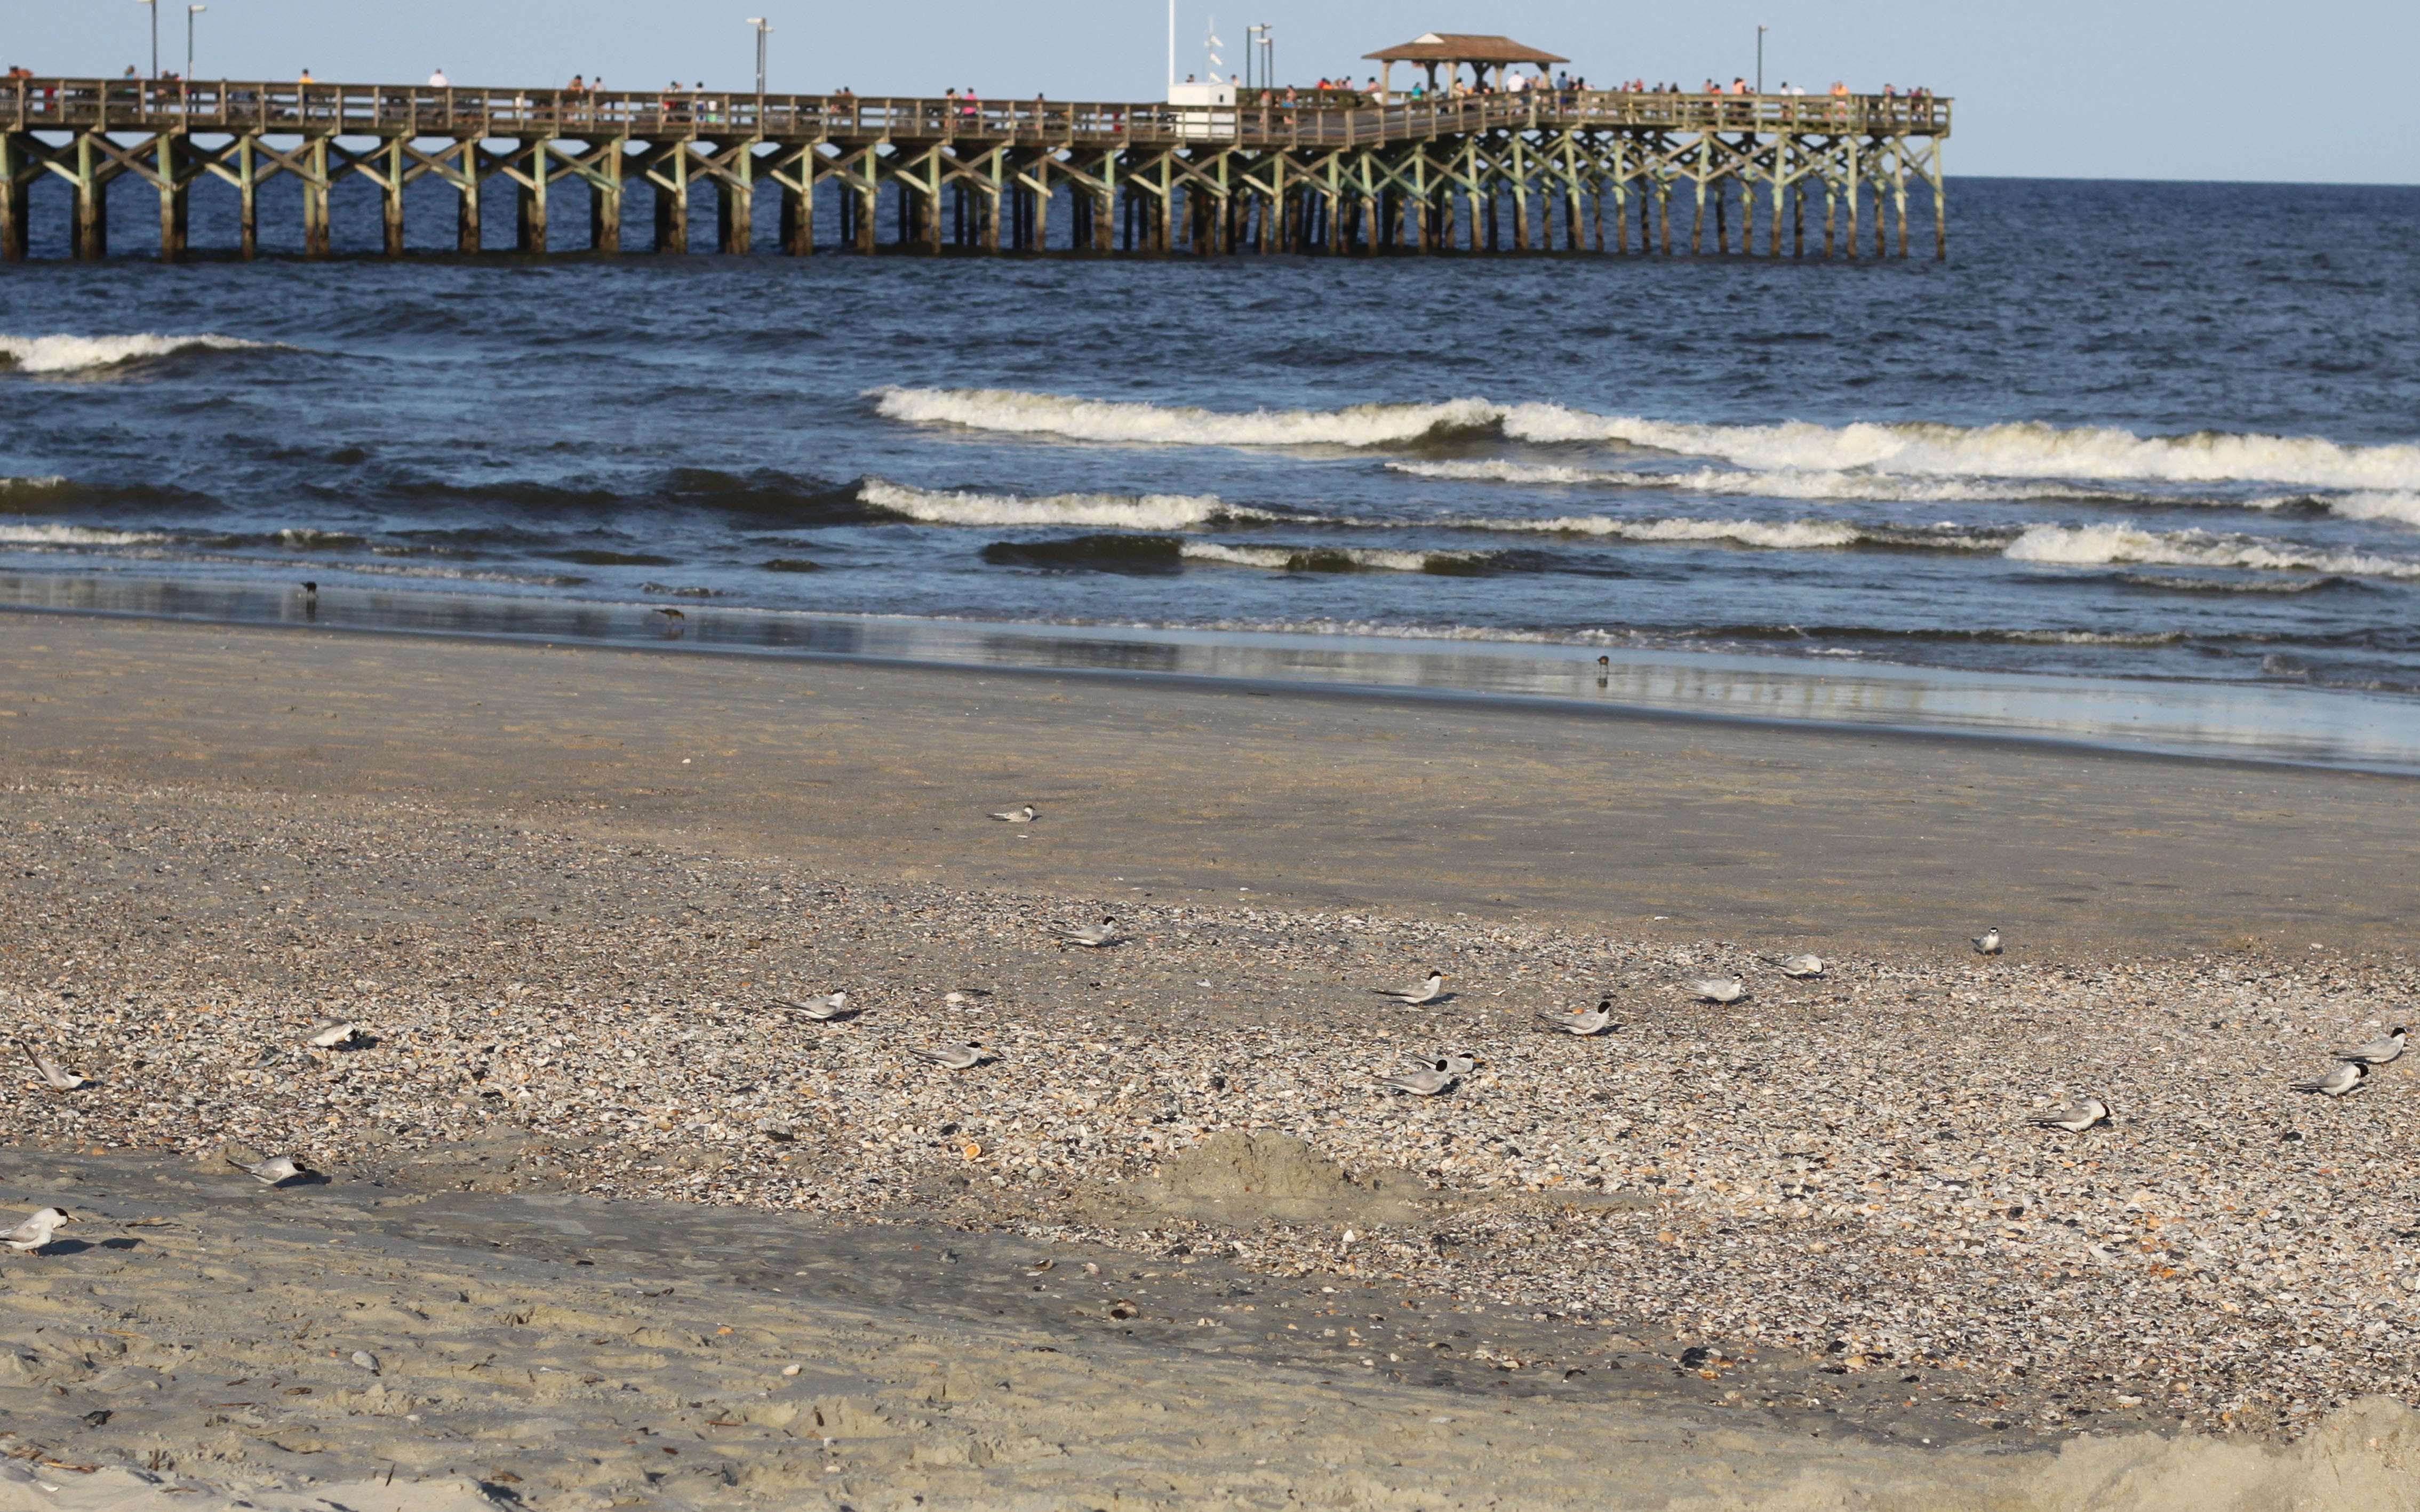
beach, sea, coast, sand, ocean, horizon, shore, wave, pier, bay, seashore, body of water, waves, breakwater, sea birds, mudflat